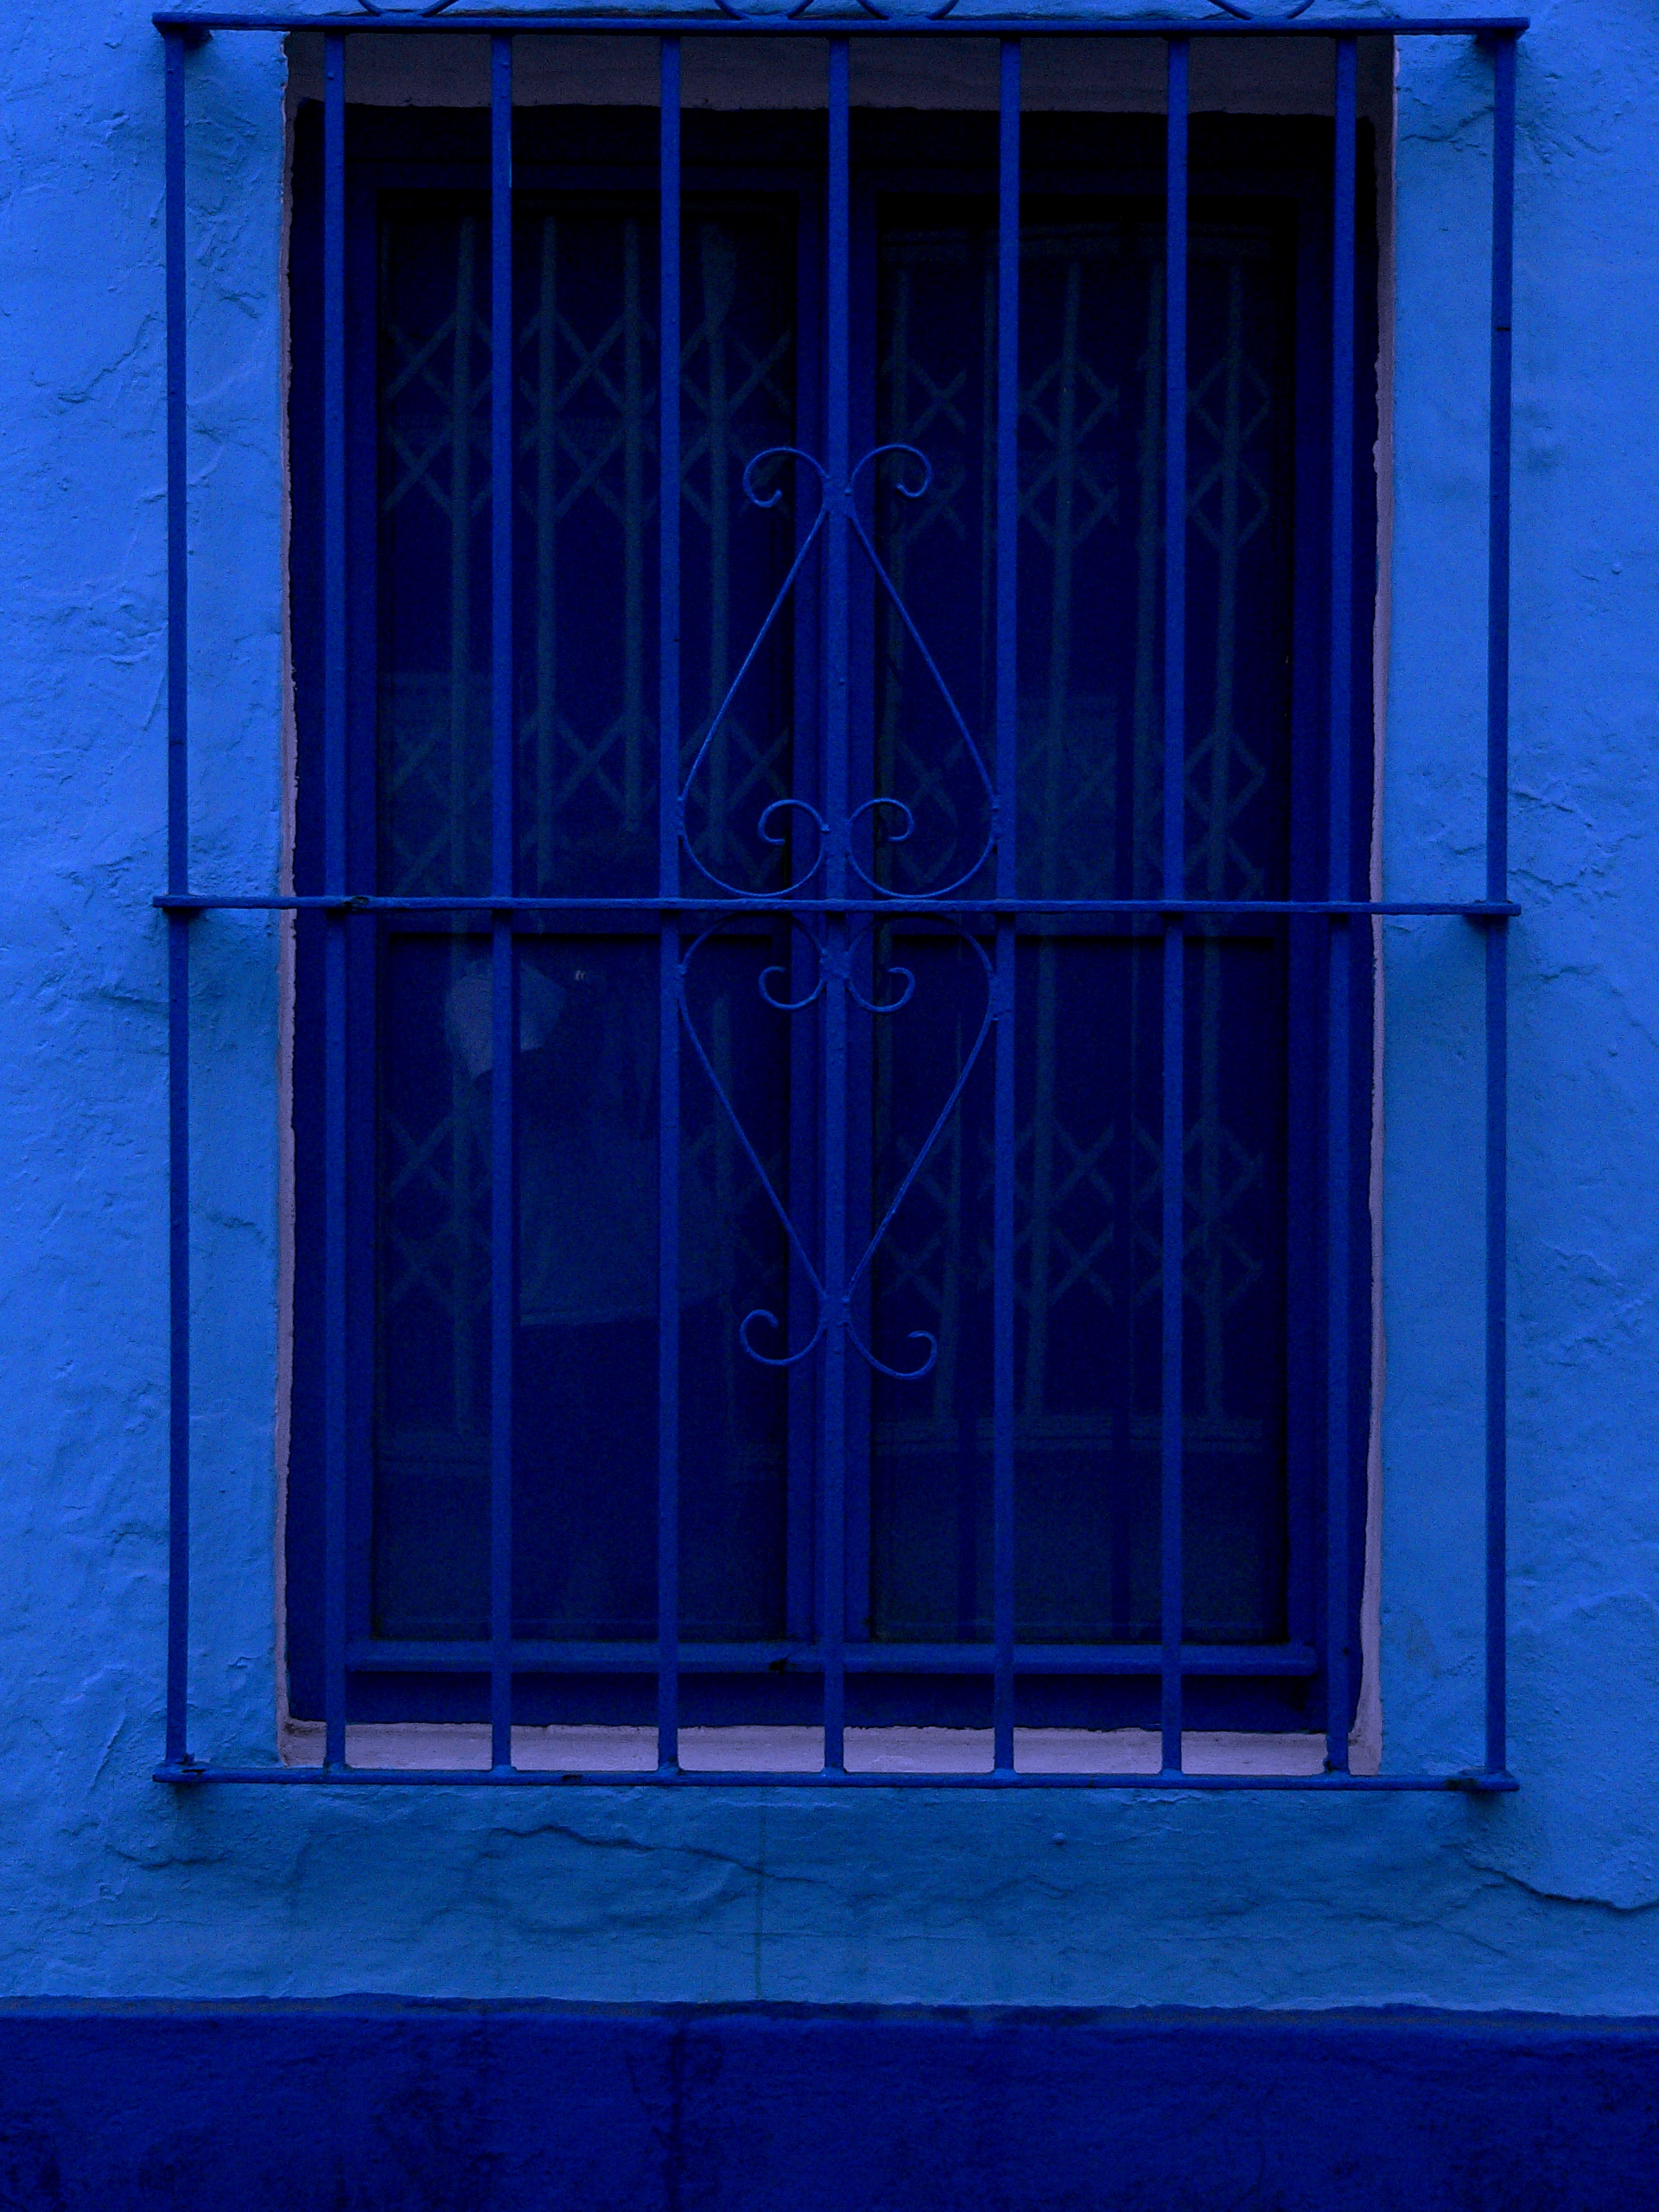
house, window, line, portrait, color, square, facade, blue, door, spain, symmetry, self, shape, shapes, dailyshoot, refelction, nerja